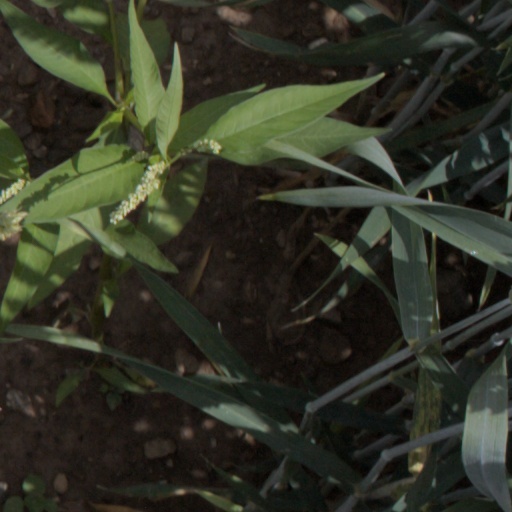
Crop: wheat